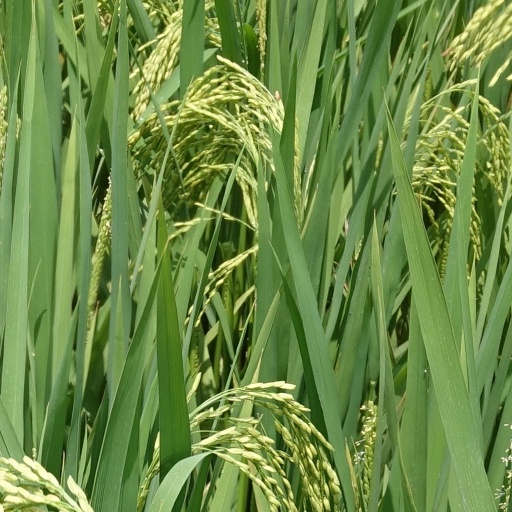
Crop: rice